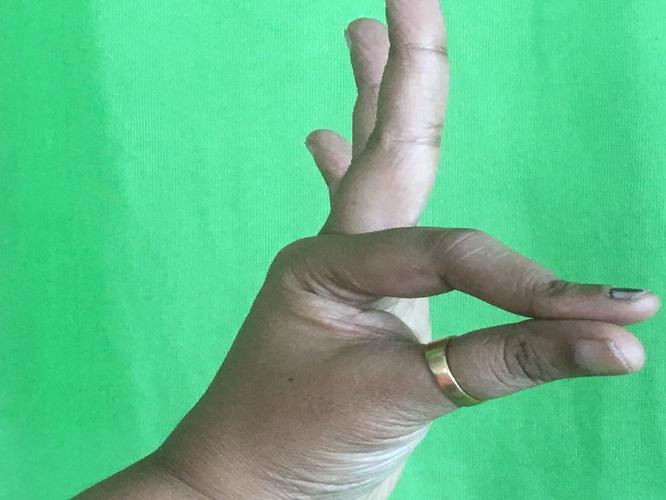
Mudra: Hamsasyam
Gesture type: single_hand